Royal Victoria Regional Health Centre

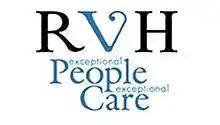
Previous logo

The Royal Victoria Regional Health Centre was named after Queen Victoria as Queen of Canada from Canada's confederation in 1867–1901.